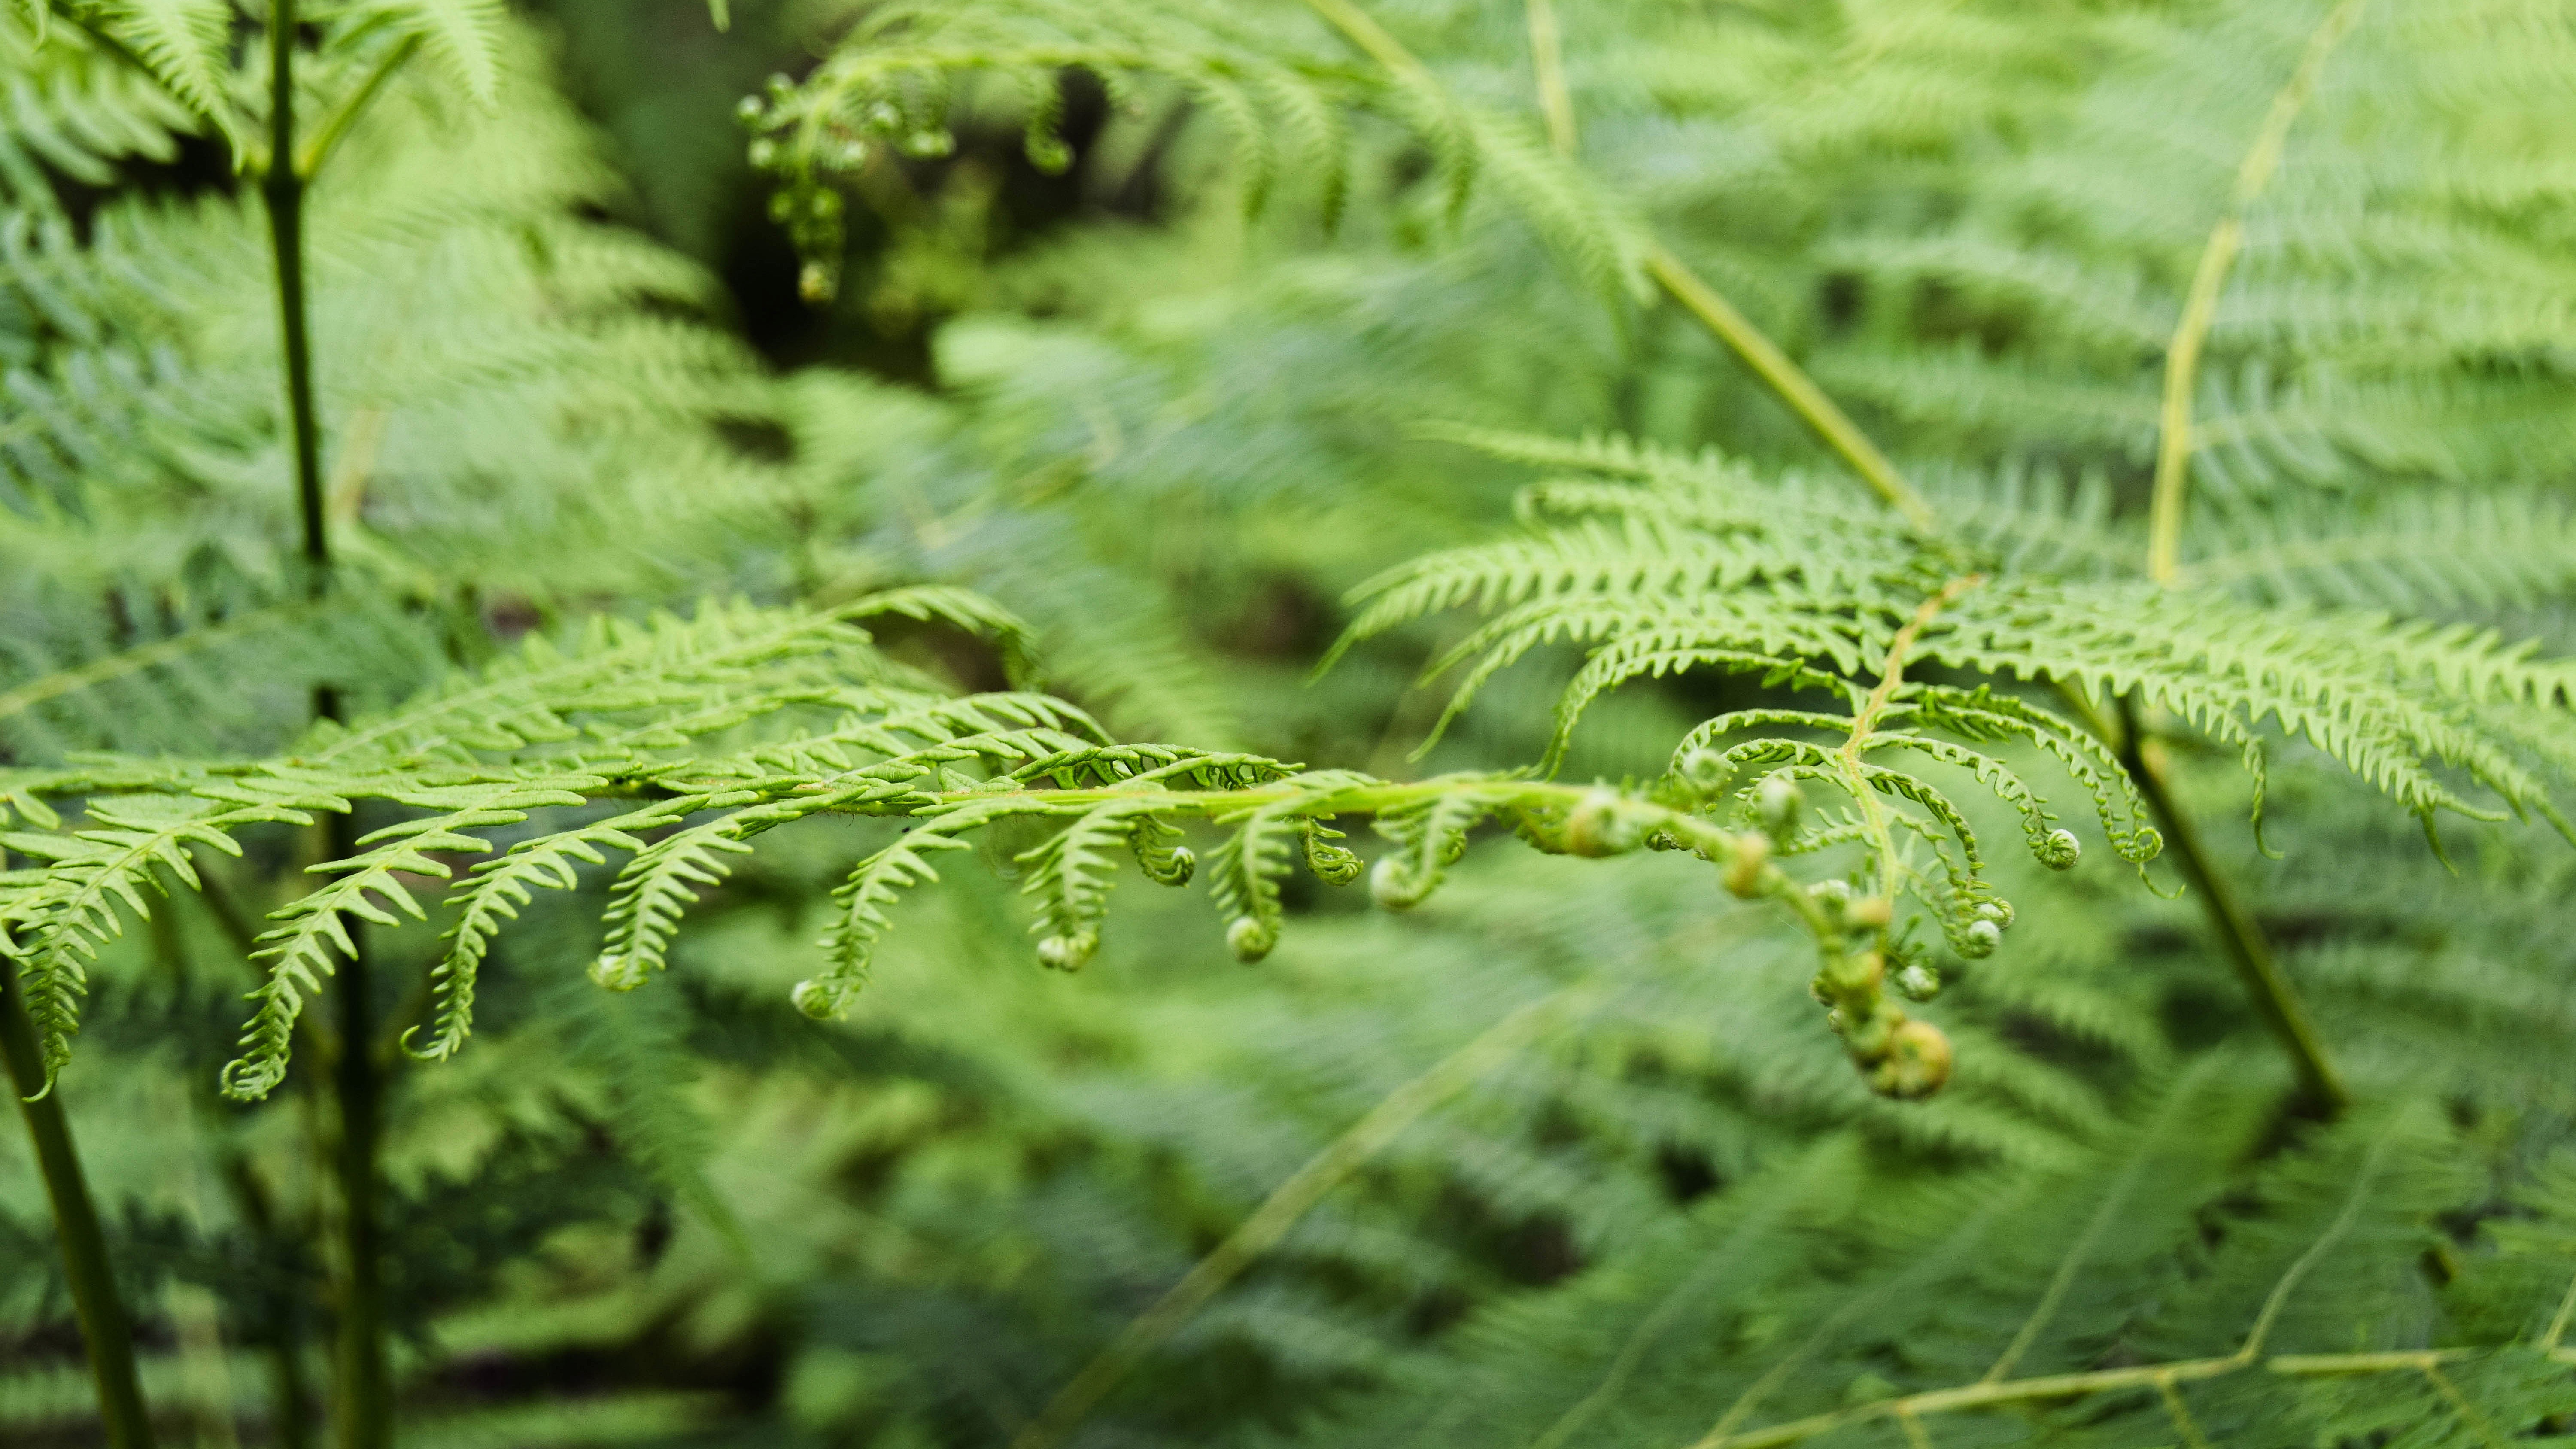
tree, nature, forest, grass, branch, plant, lawn, leaf, flower, green, botany, flora, fauna, fern, close up, scotland, aberdeenshire, macro photography, dee tal, forest plant, grass family, plant stem, land plant, ferns and horsetails, vascular plant